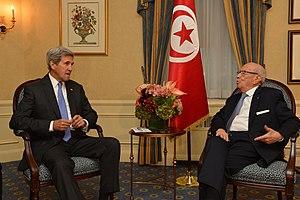
Béji Caïd Essebsi, souvent désigné par ses initiales BCE, né le 29 novembre 1926 à Sidi Bou Saïd et mort le 25 juillet 2019 à Tunis, est un homme d'État tunisien. Il est président de la République du 31 décembre 2014 à sa mort.